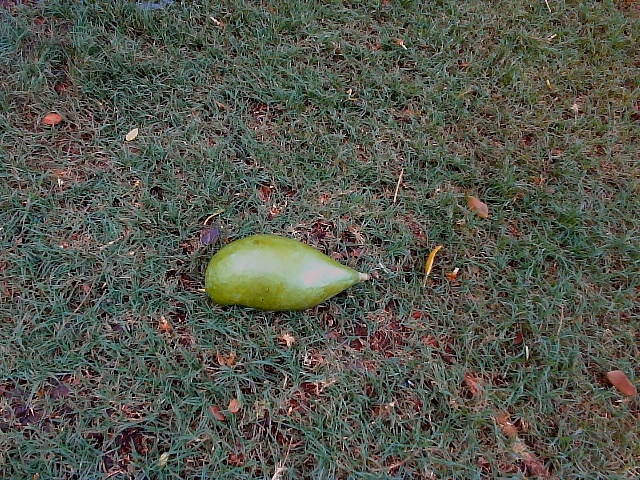
Label: Raw_Mango